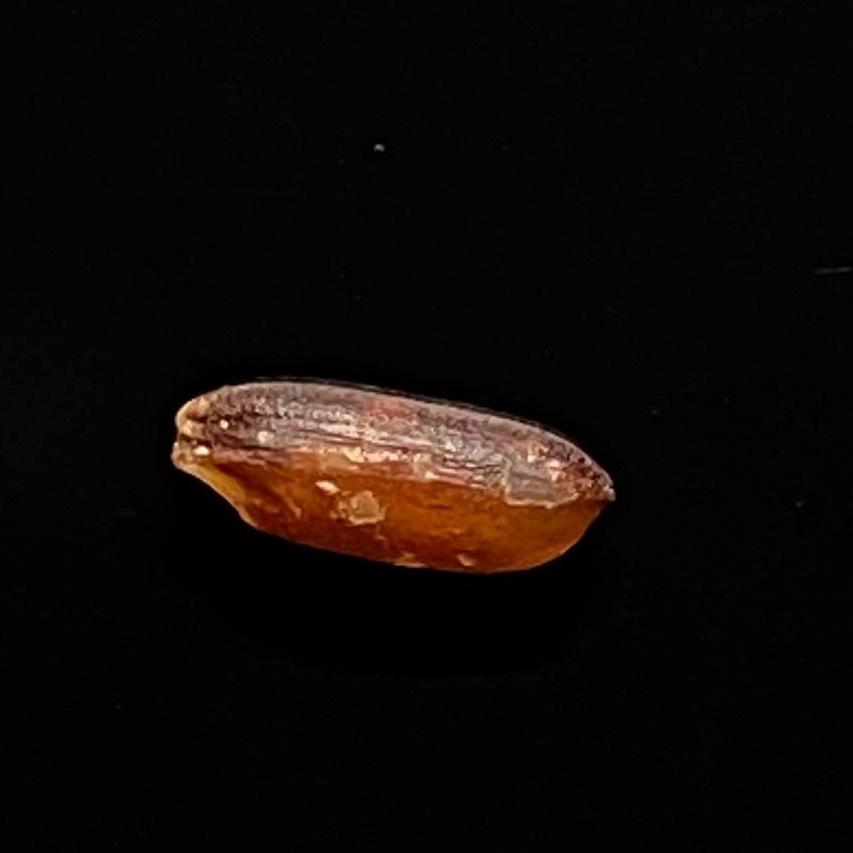
Rice variety: Ganjiya